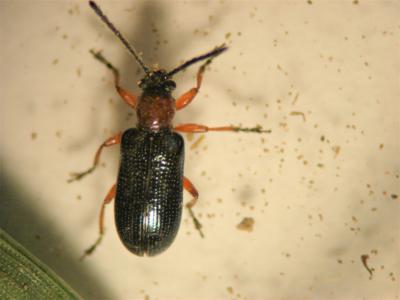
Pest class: cereal_leaf_beetle